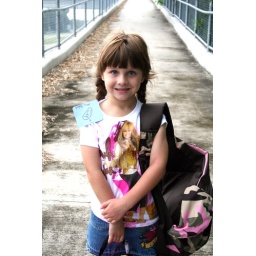
On the big bridge walking over Curlew road to school